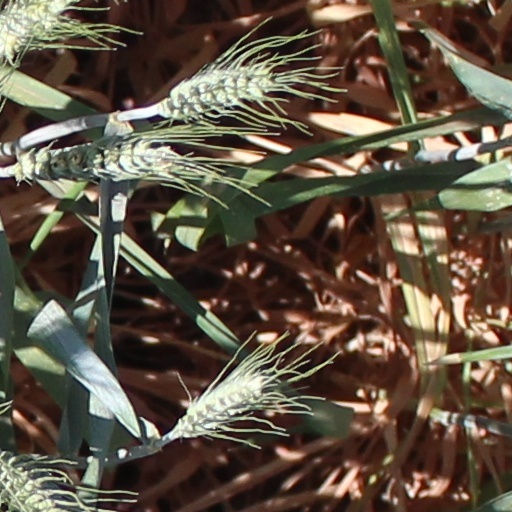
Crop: wheat